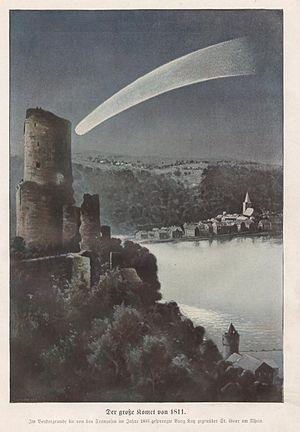
La Grande comète de 1811 est une comète qui fut découverte par Honoré Flaugergues, astronome amateur et juge de paix, à Viviers dans l'Ardèche, le 25 mars 1811. Visible pendant 9 mois à l'œil nu, et 17 mois avec instruments, elle est restée associée à une année d'excellents vins en Europe et au chef shawnee Tecumseh en Amérique du Nord.
Cet article est une liste de comètes, non exhaustive mais qui vise à l'être. Elle inclut les comètes périodiques, à longue période et non périodiques ainsi que les planètes mineures ayant une désignation cométaire.